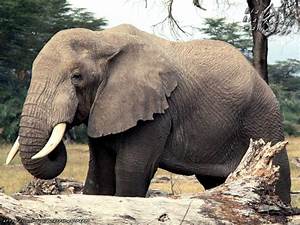
Label: elefante